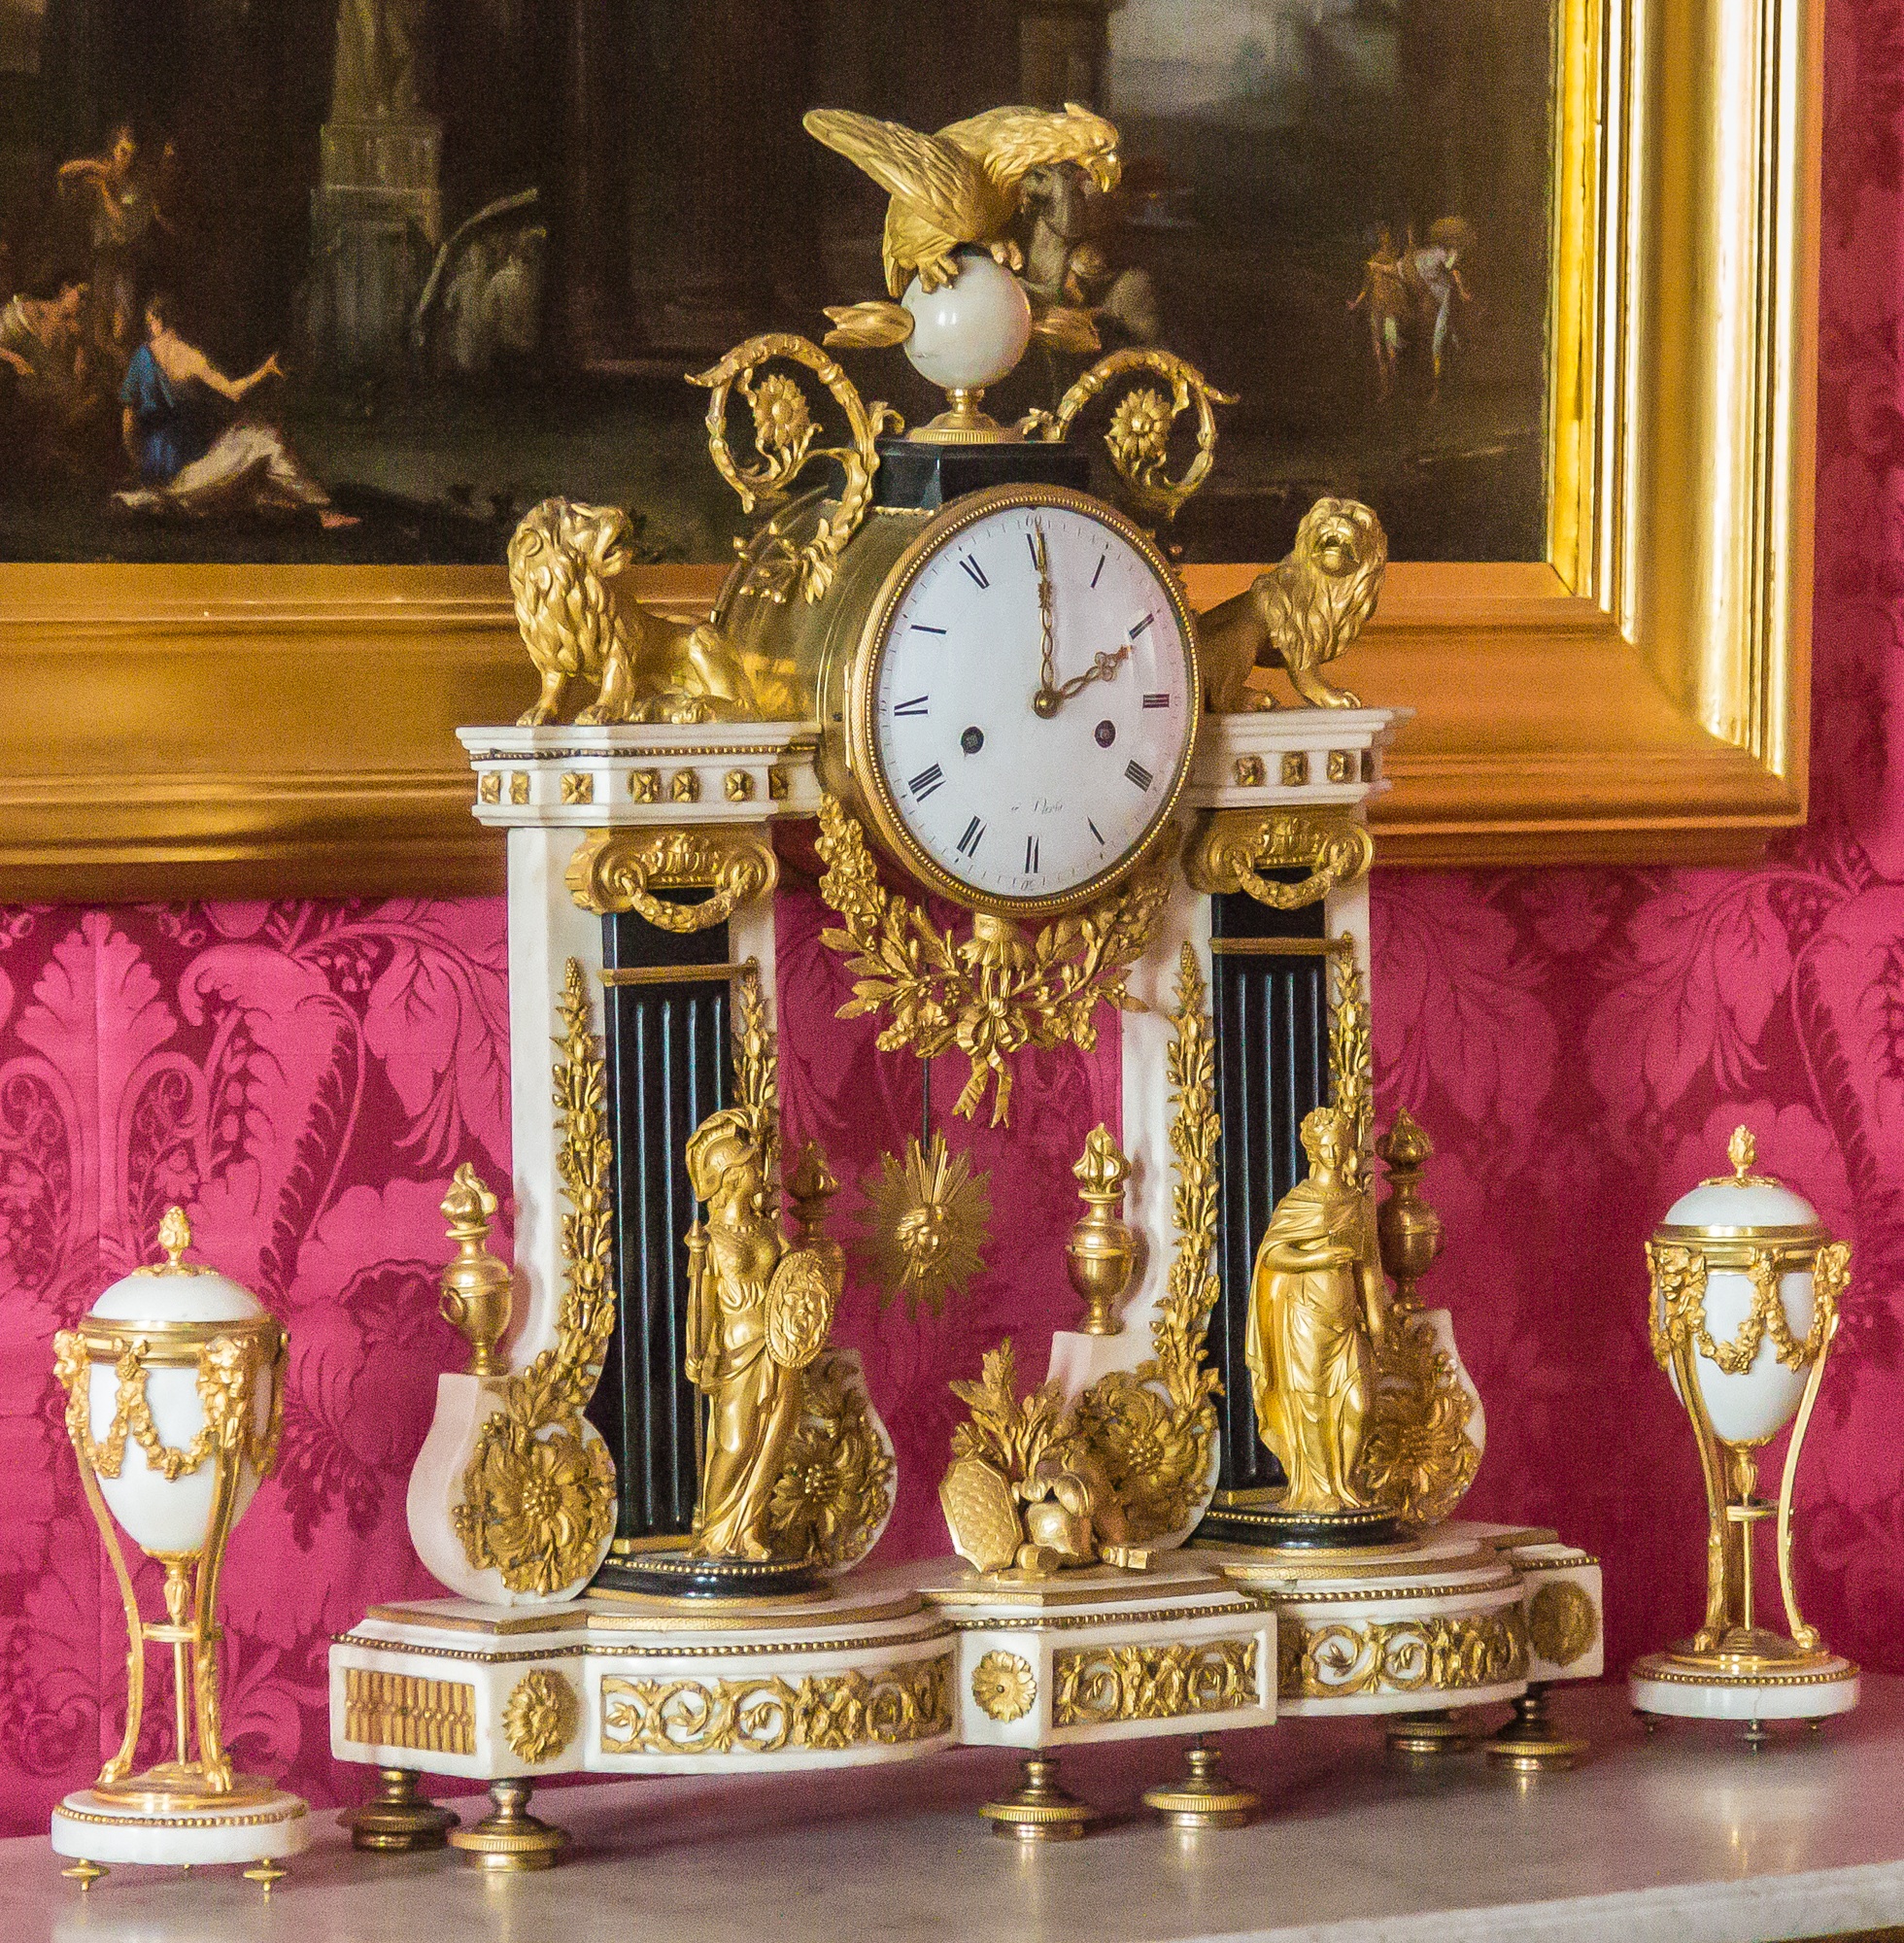
antique, clock, time, old, golden, furniture, altar, roman numerals, time of, table clock, grandfather clock